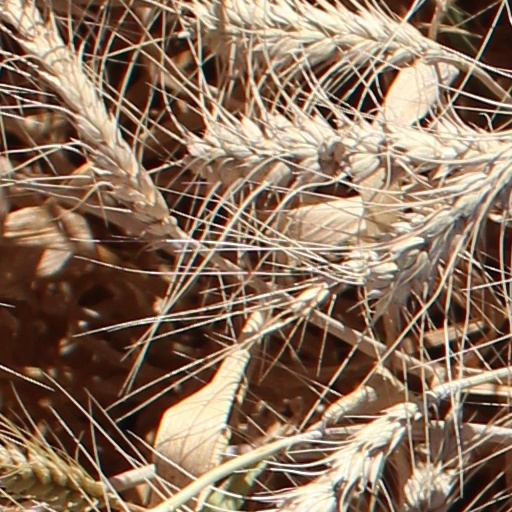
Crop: wheat